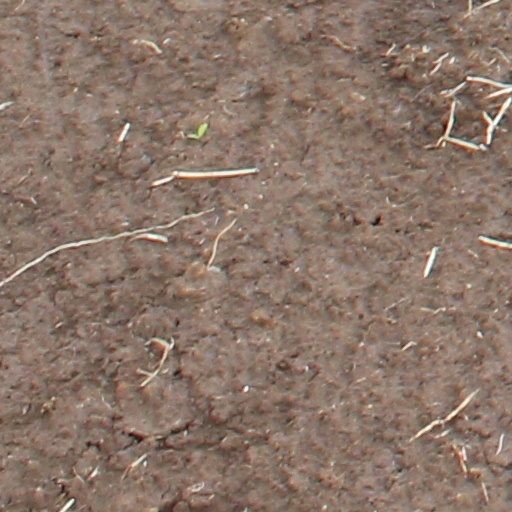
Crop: wheat